Describe the emotion expressed in this image:  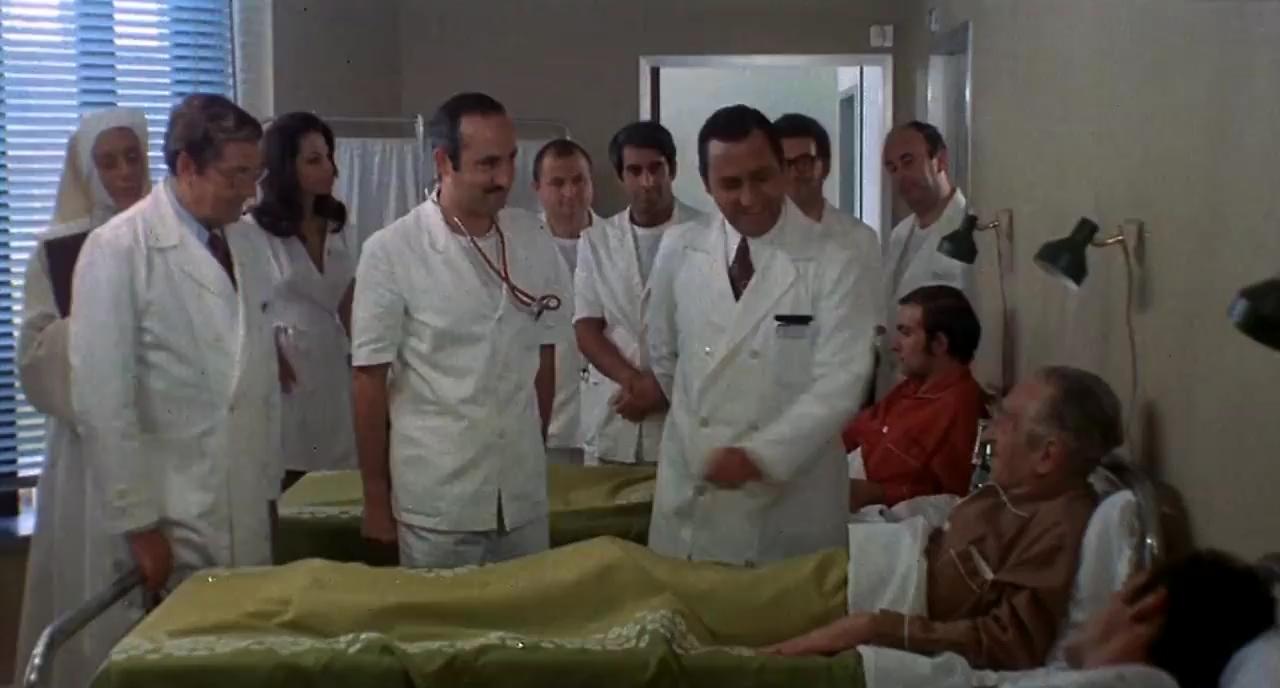
This person displays Pain, valence and arousal with low intensity.